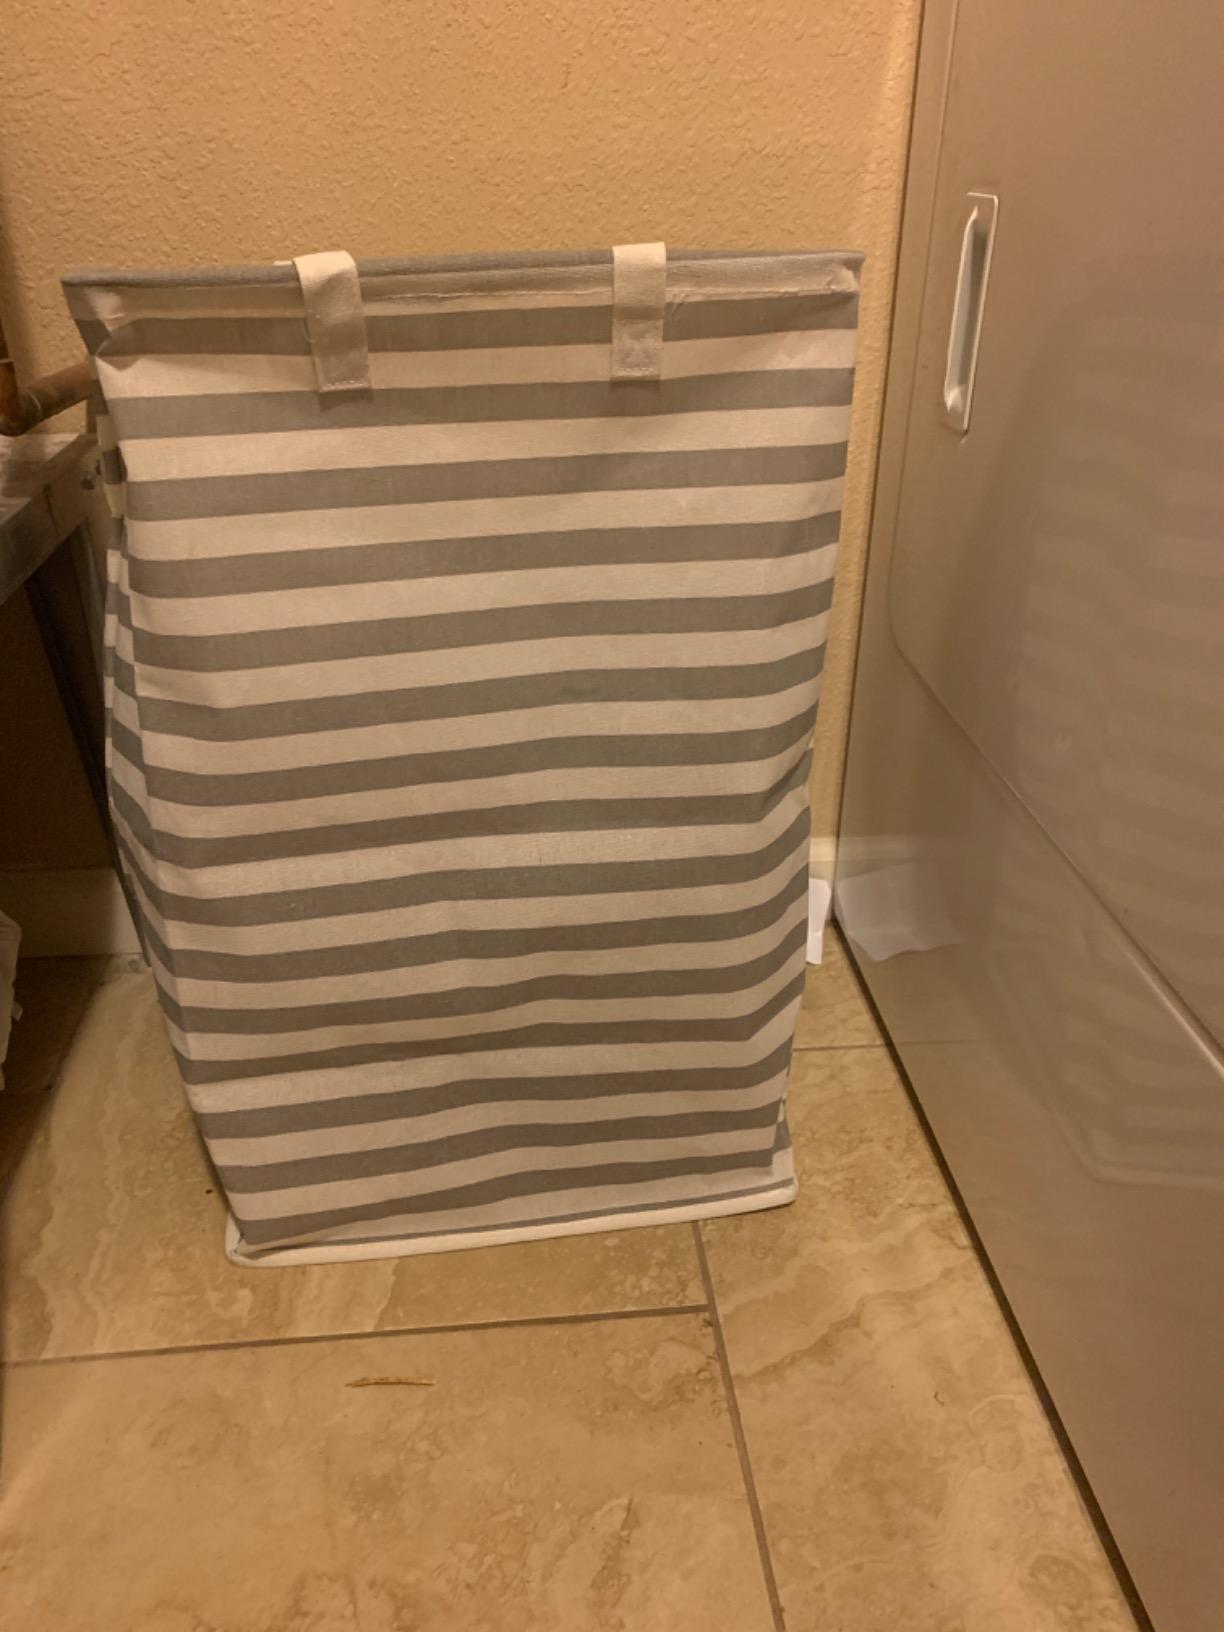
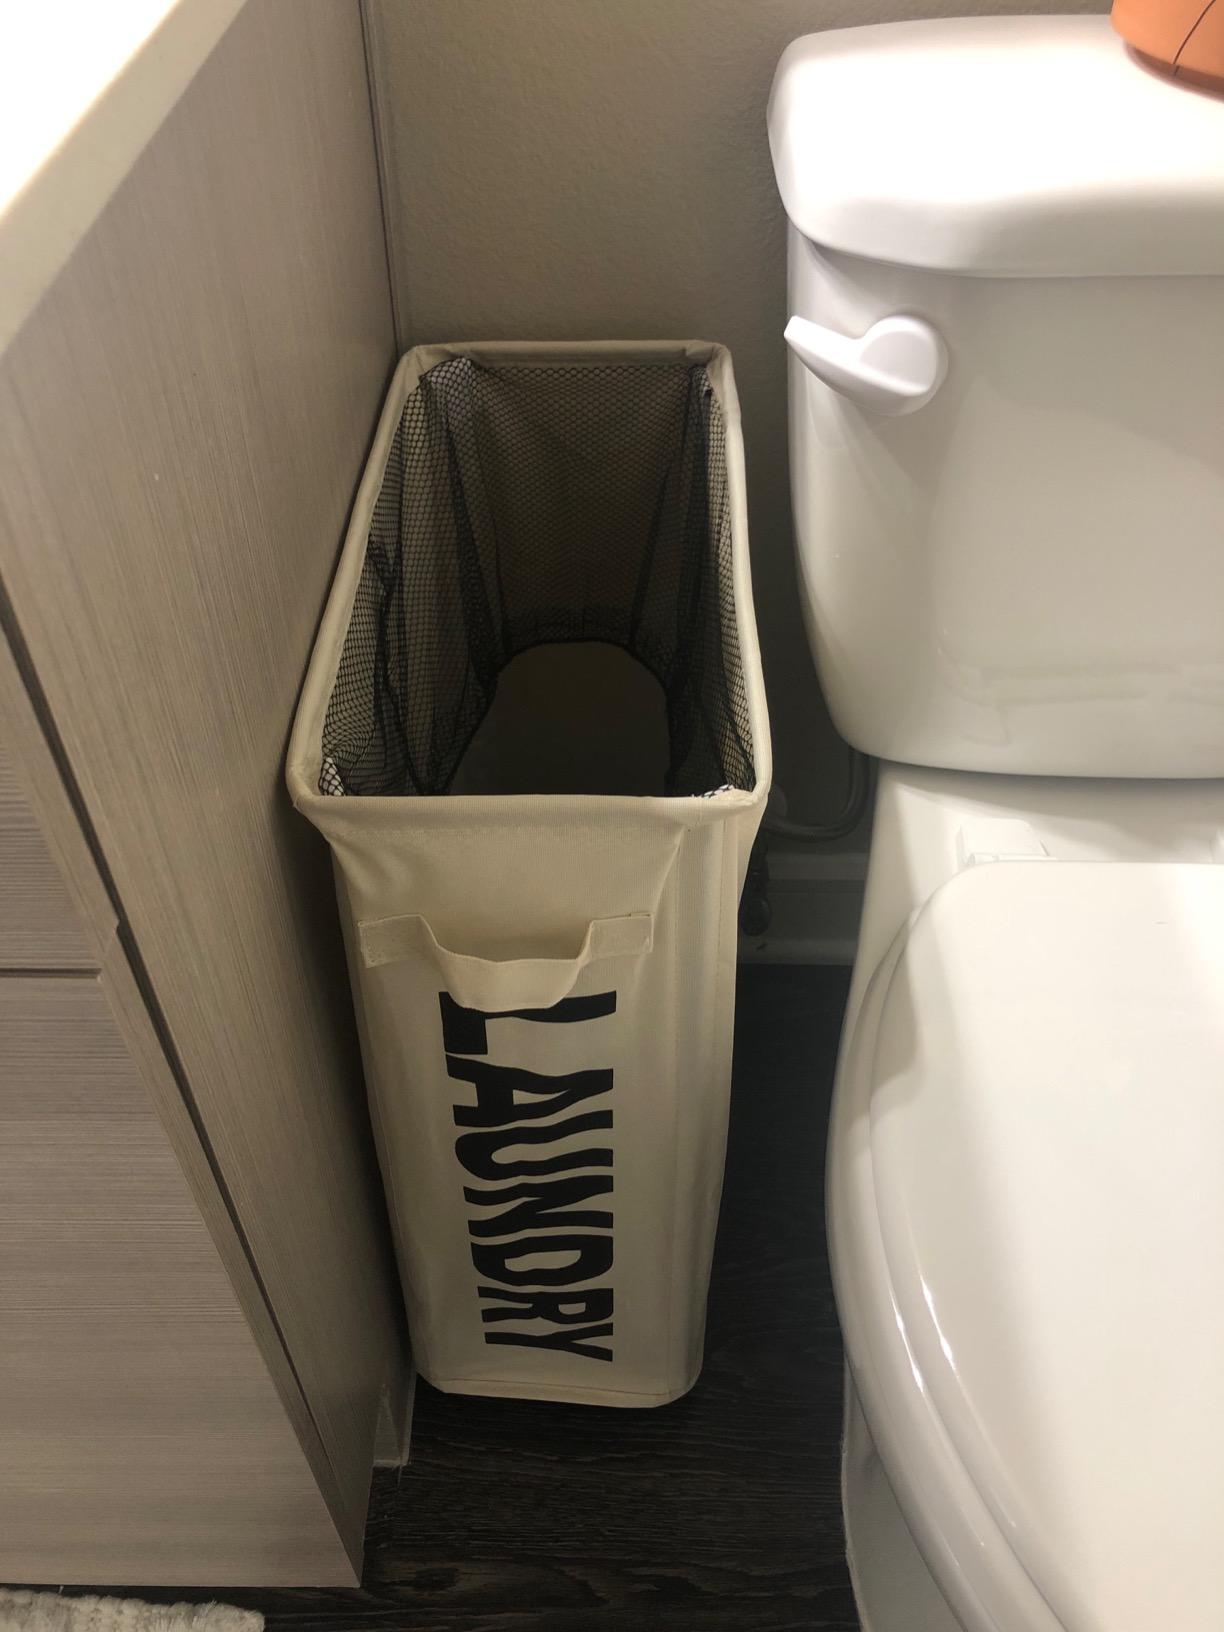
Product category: items_hamper
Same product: no